Naval Base Hawaii

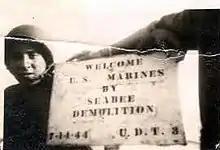
Seabees in both UDT 3 and UDT 4 made welcome signs for the US Marine Corps on Guam.

Naval Air Station Puunene started as a civil airport at Puʻunene in 1939, the Navy took over the airport on December 7, 1941, after the attack. At the time the construction work at the airport was about 90 percent completed at . The 2,202 acres airfield had two 4,500-foot runway. The Naval Air Station Puunene facilities were expanded to support the carrier plane training base. The southwest runway was extended to 6,000 feet. The northwest–southeast runway was extended s7,000 feet. The base was renamed Naval Air Station Maui in 1942. US Navy CASU 4 and VF-72 were the first to operate out of the NAS Maui. Naval Air Station Puunene also used the Maalaea Outlying Landing Field for training and Kahoolawe island for a bombing range. Later part of the carrier plane training base moved to the newer Naval Air Station Kahului five miles away, in 1943, as NAS Puunene could not keep up with the war demand for carrier aircraft aviation training. Interisland Airlines was operated out of the base with limited civil air travel. Naval Air Station Puunene became a commercial airport on October 1, 1946. The Navy ended ownership in December 1948, the base-airport facilities was larger than needed for a civil airport and some of the surplus land and surplus buildings were sold. The 515.639 acres base was now in the ownership of the Territory of Hawaii, the Army, the Navy and the Hawaiian Commercial and Hawaiian Sugar Company. Hawaiian Airlines (now American) was the only operator out of the airport. All airport operations moved to Kahului Airport (former Naval Air Station Kahului) and Puunene Airport on June 24, 1952. The title of Maui airport also moved from Puunene Airport to Kahului Airport. Puunene Airport closed on December 31, 1955. Puunene Airport was used for drag racing in 1956. Starting in September 1958 the Puunene Airport land was sold off, with the profits going to improve the Kahului Airport. One runways is still used by the Maui Raceway Park. Nearby on the former base are the Maui Go Karters Association, Signature Maui Event Rentals, Maui Motocross Track and the Army National Guard Armory off the Maui Veterans Hwy.